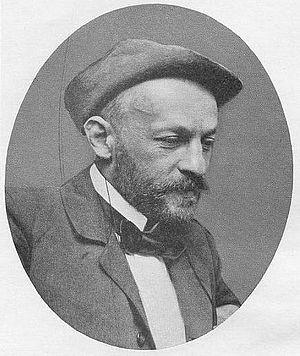
Ludwig Traube, né à Berlin le 19 juin 1861 et mort à Munich le 19 mai 1907, est un historien, philologue et paléographe juif allemand du XIXᵉ siècle.